Charles Alexander, Grand Duke of Saxe-Weimar-Eisenach

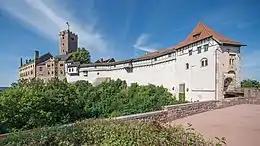
Wartburg Castle

On 8 July 1853 his father died, and Karl Alexander became Grand Duke; however, he postponed his constitutional accession until Goethe's birthday, on 28 August 1853.